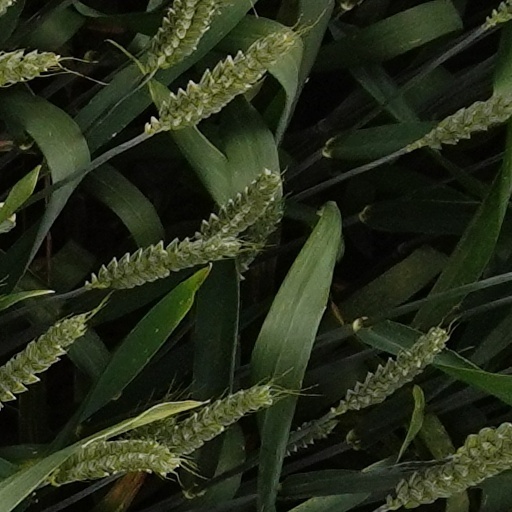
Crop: wheat